Notre Dame de Tyre

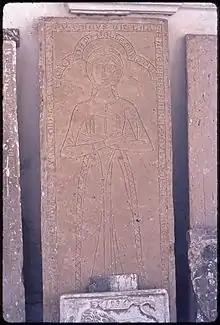
Notre Dame de Tyre, Nicosia, medieval tomb slab as documented in 1974.

The church was reportedly damaged following its placement in the Turkish Cypriot part of the city following the 1963 division and the 1974 Turkish invasion of Cyprus. After 1963, it suffered from neglect and misuse, which put it in dire need of repair as some parts collapsed. In 2007, the UNDP began working on its preservation and restoration. The renovation was completed in 2013 and won the EU Prize For Cultural Heritage (Europa Nostra Award) in 2015.